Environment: real
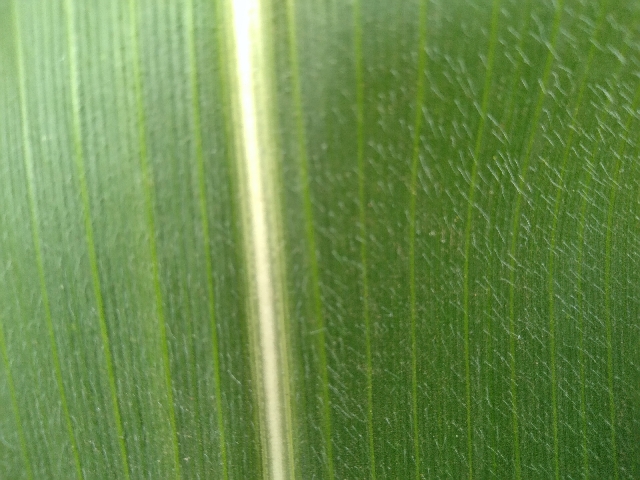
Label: healthy